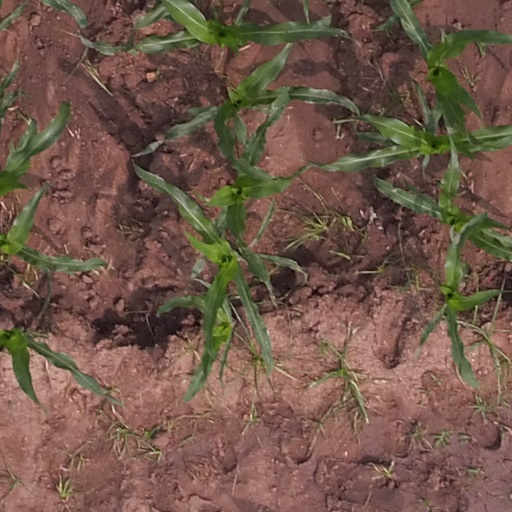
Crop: maize; corn